Fionán Lynch

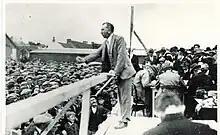
Lynch at an election rally in the 1920s

In October 1921, he was a member of the delegation that went to London to negotiate the Anglo-Irish Treaty with the UK, serving as joint secretary.